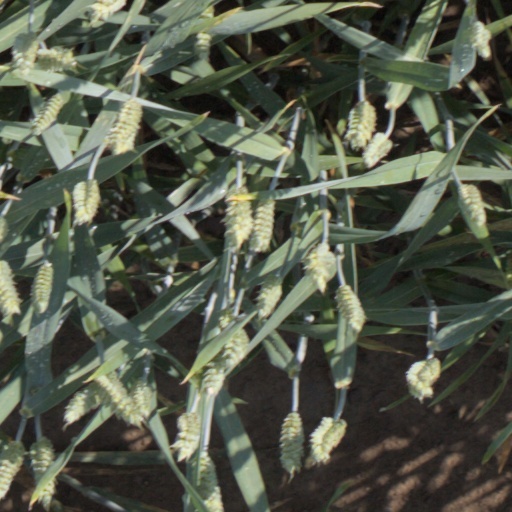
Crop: wheat